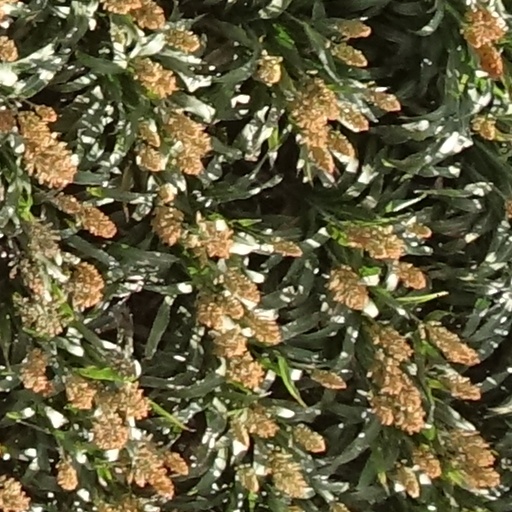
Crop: sorghum